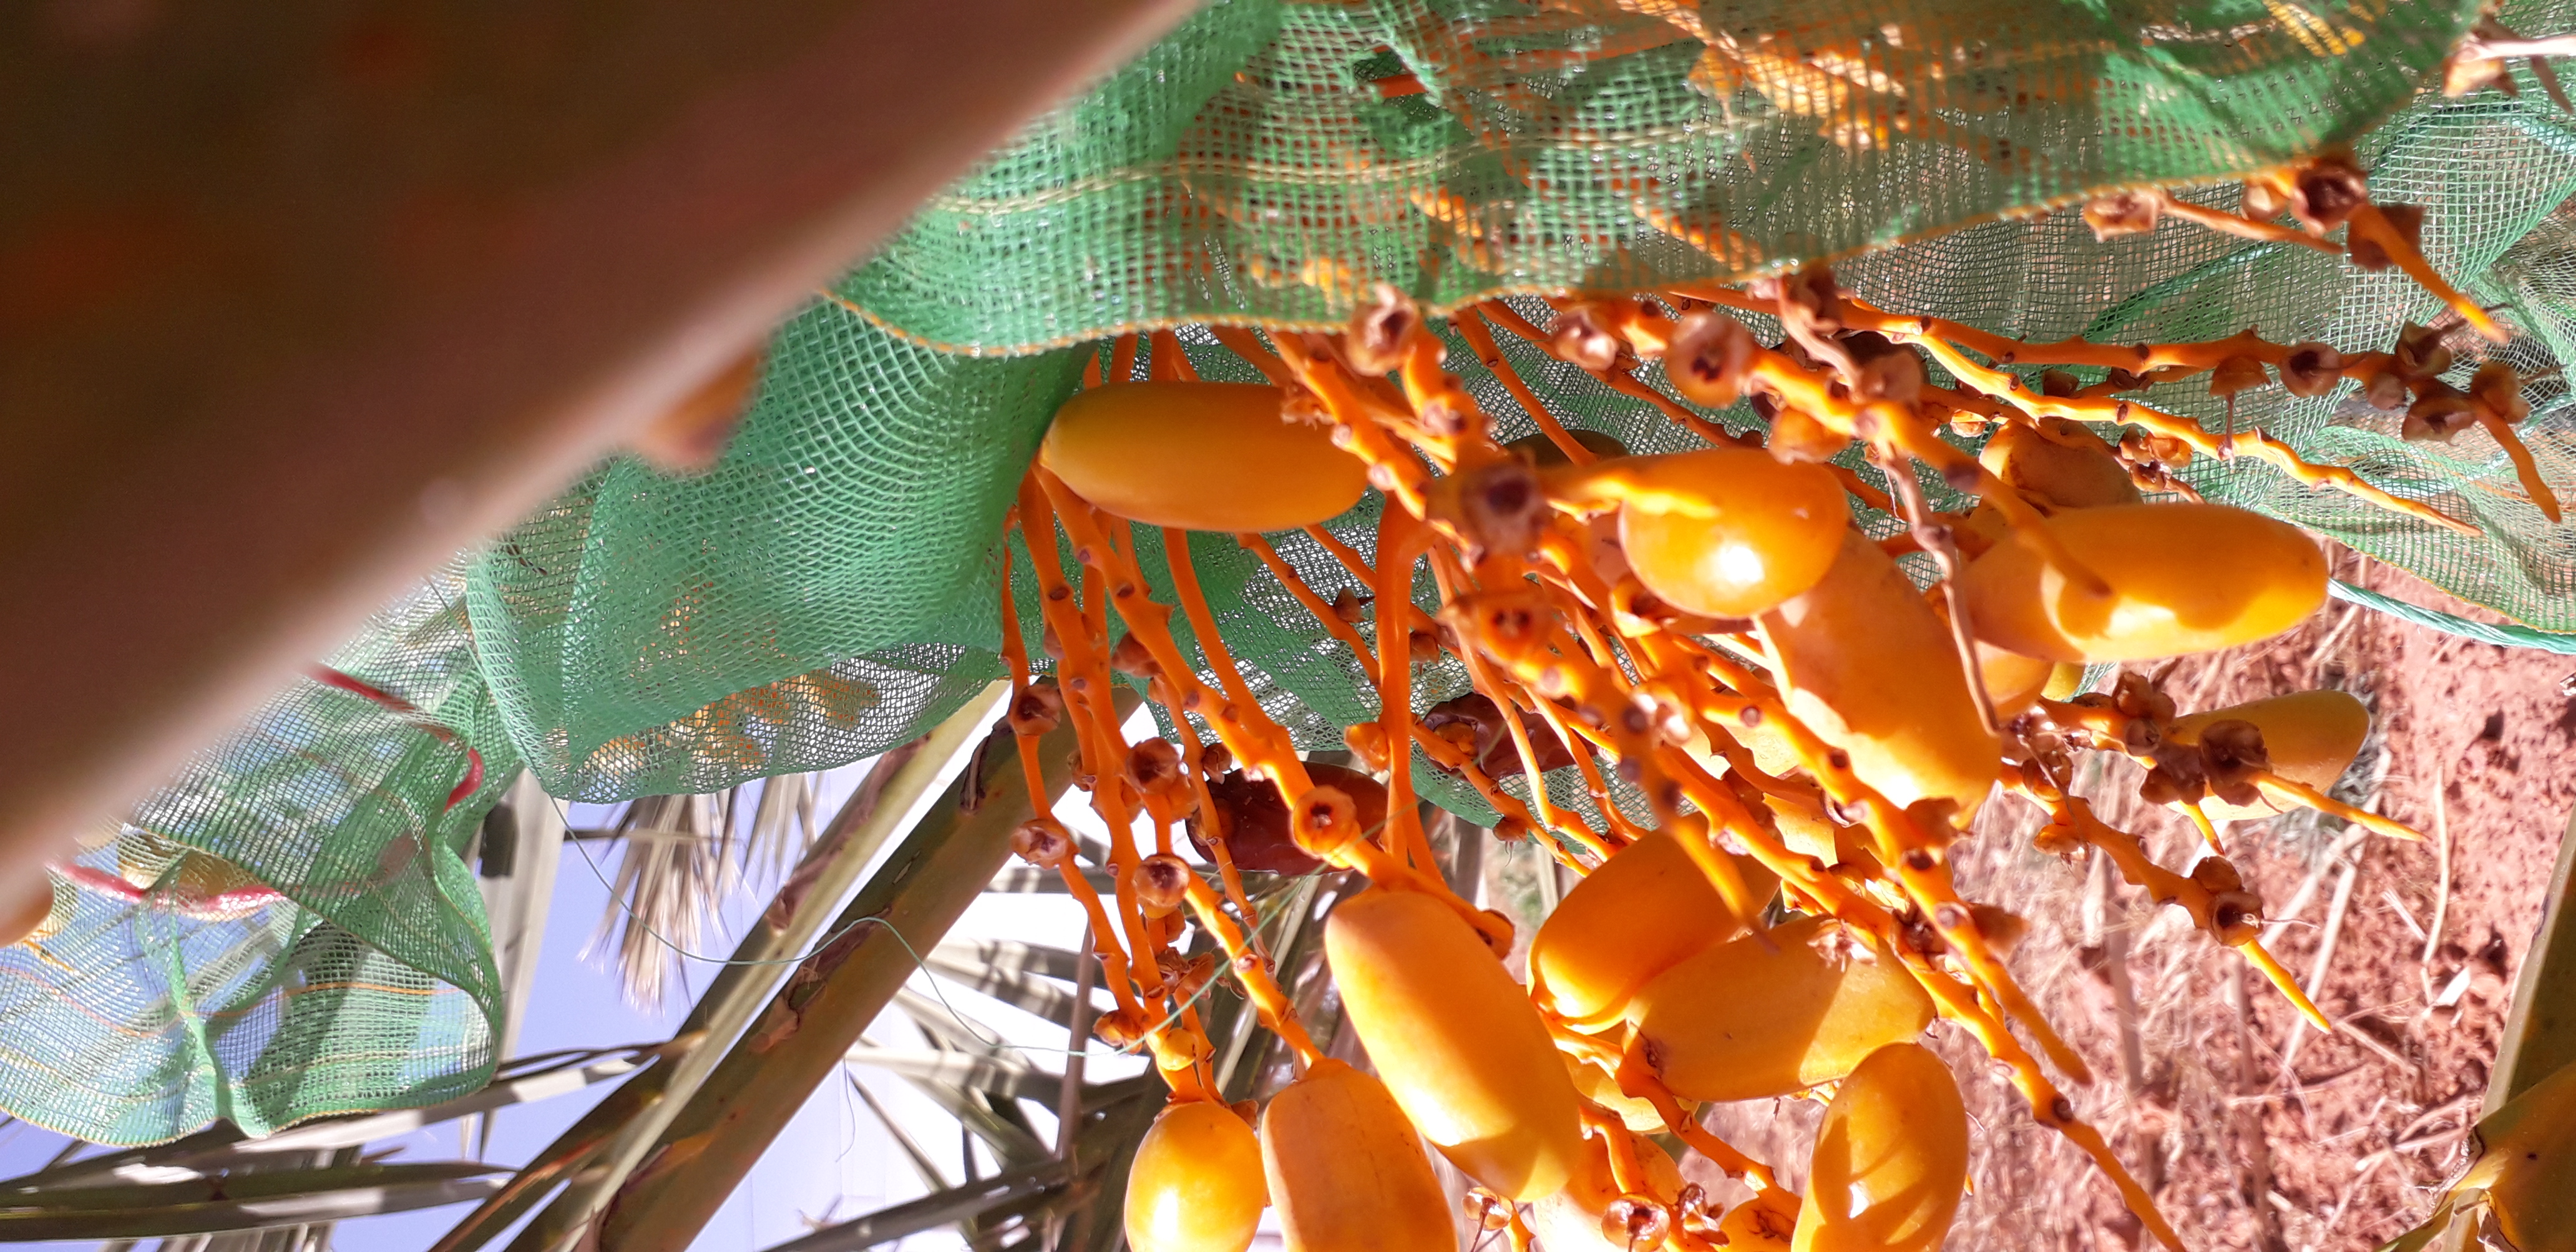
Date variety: kholt